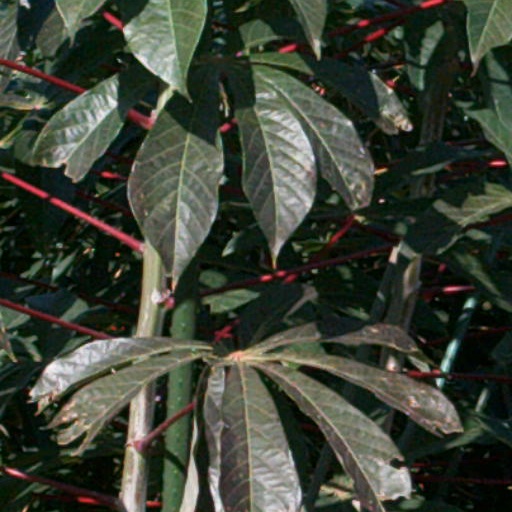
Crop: cassava